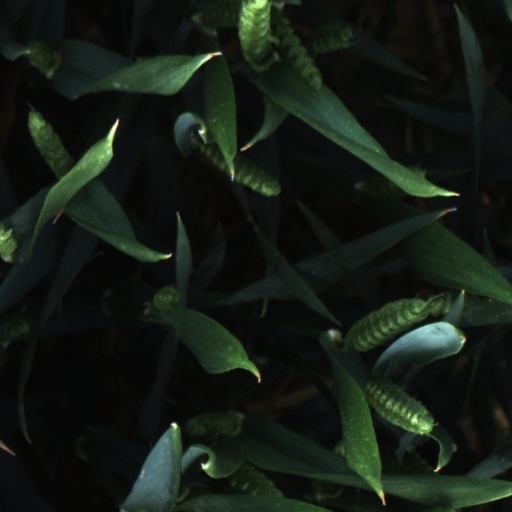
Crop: wheat